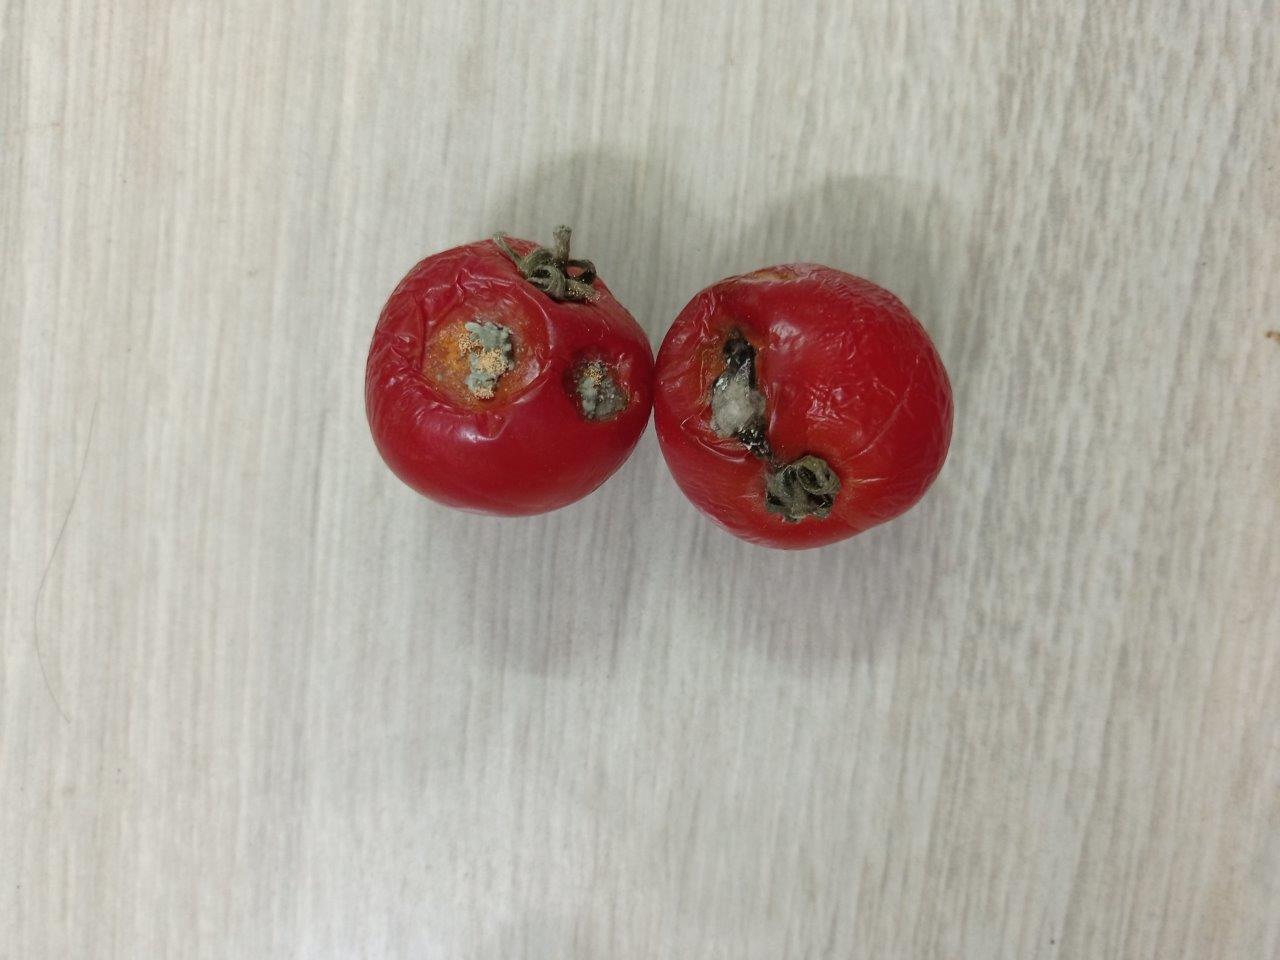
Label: Rotten